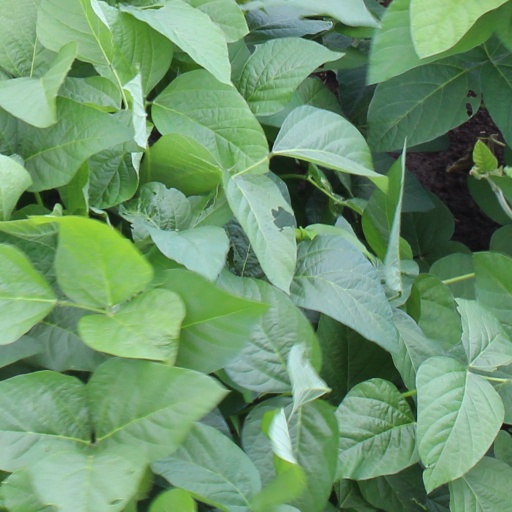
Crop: soybean